Hitler Diaries

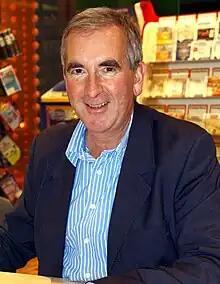
The writer Robert Harris, who published an account of the hoax in 1986

With grave doubts now expressed about the authenticity of the diaries, "Stern" faced the possibility of legal action for disseminating Nazi propaganda. To ensure a definitive judgment on the diaries, Hagen, one of the company's lawyers, passed three complete diaries to Henke at the for a more complete forensic examination. While the debate on the diaries' authenticity continued, "Stern" published its special edition on 28 April, which provided Hitler's purported views on the flight of Hess to Scotland, and the Holocaust. The following day Heidemann again met with Kujau, and bought the last four diaries from him.